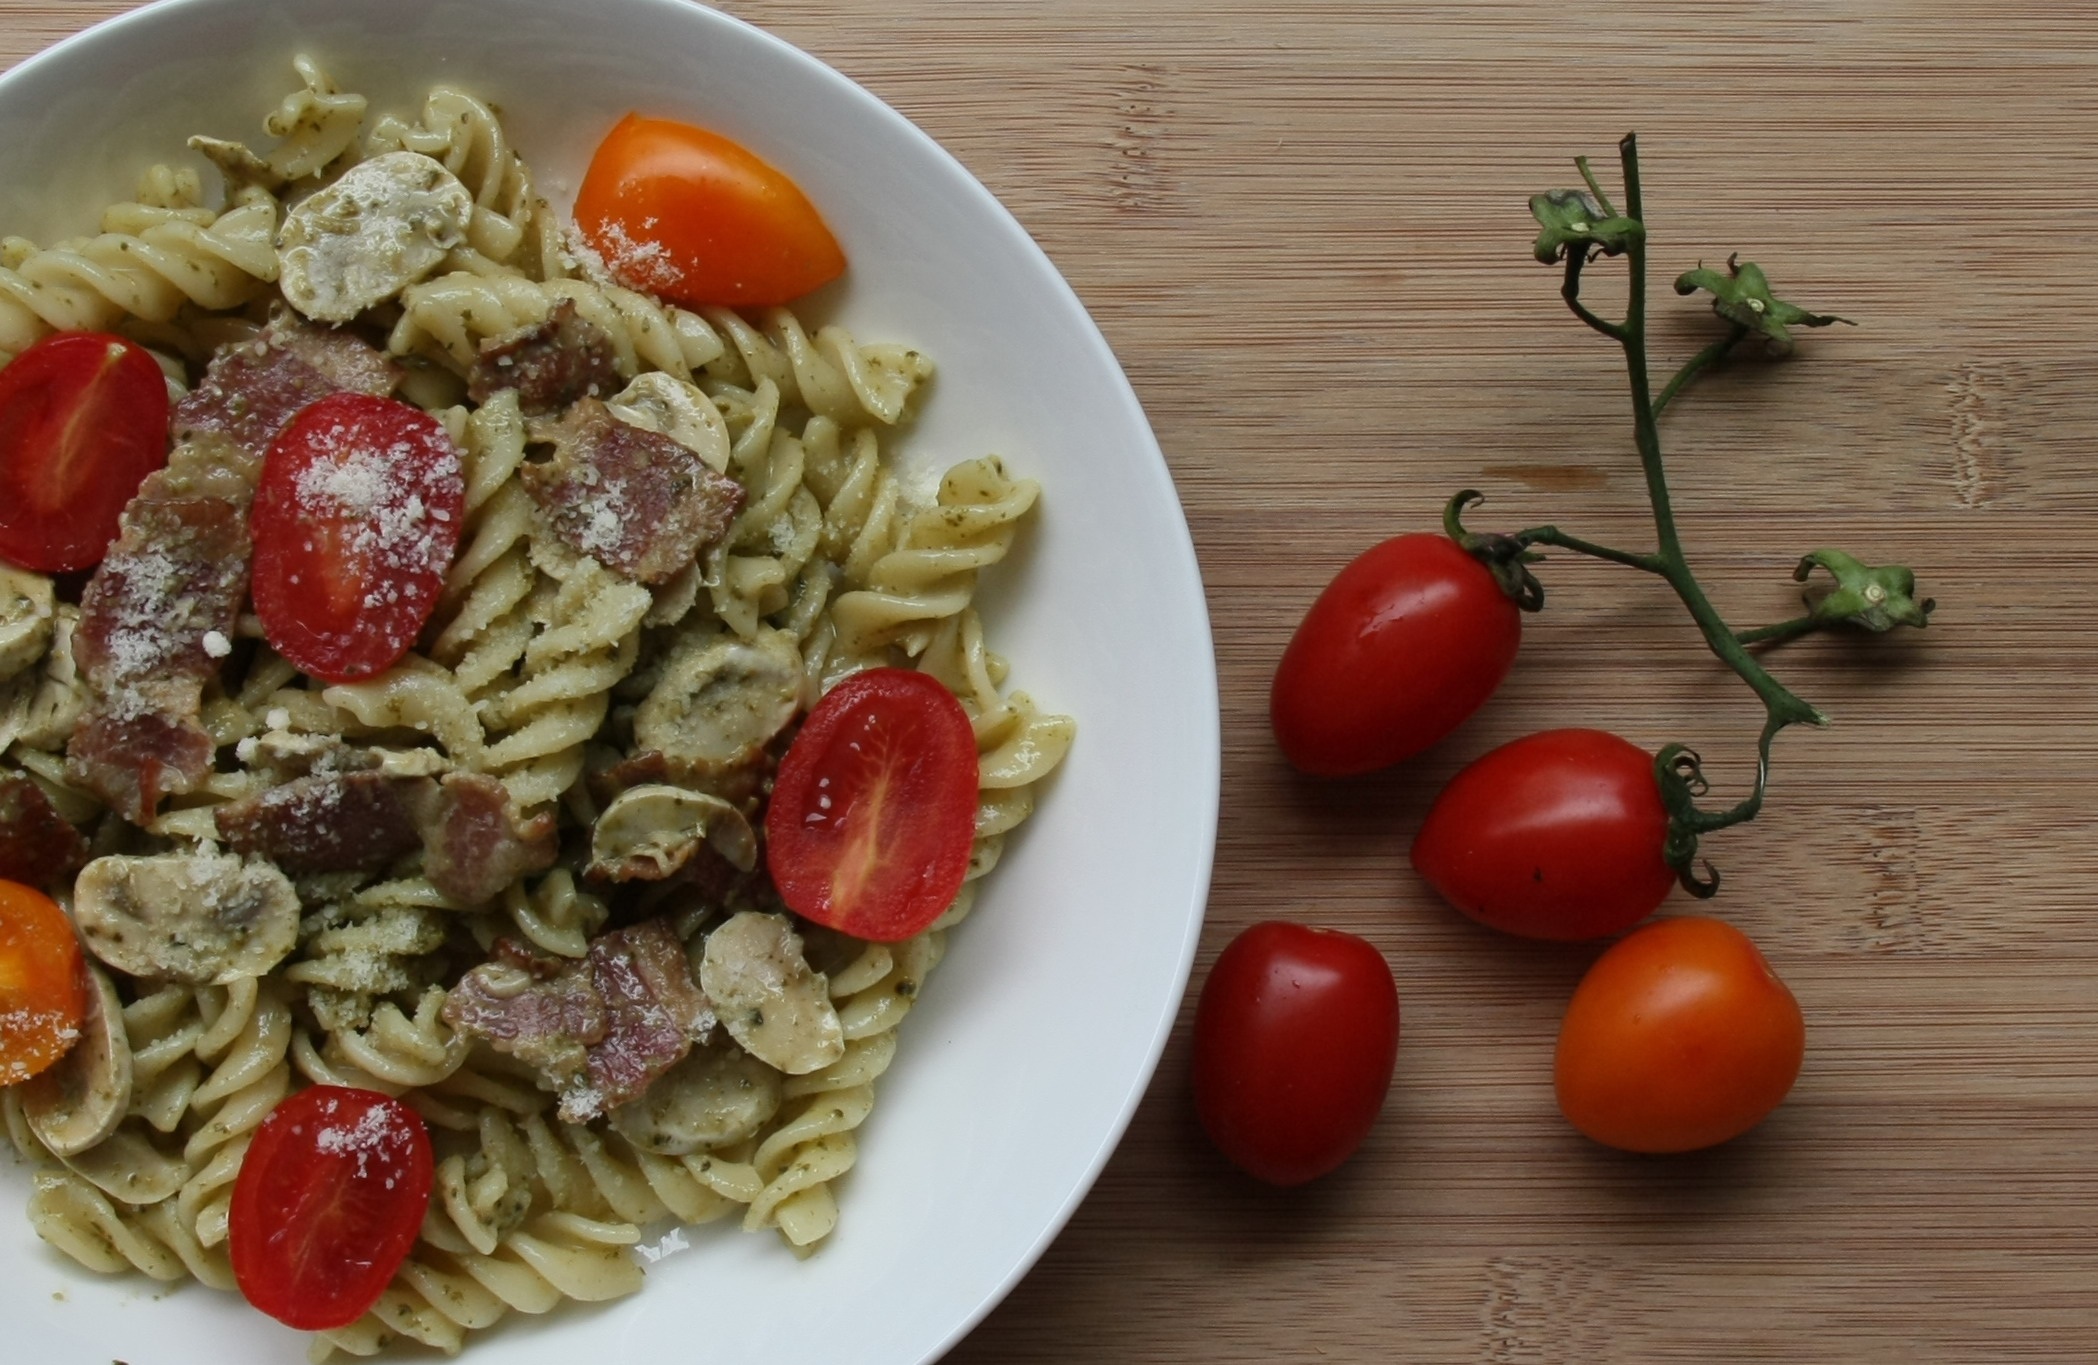
dish, meal, food, produce, vegetable, breakfast, cuisine, pasta, tomato, western, spaghetti, vegetarian food, small fresh, cherry tomatoes, italian food, european food